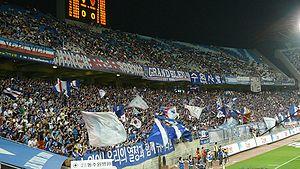
La saison 2017 du Championnat de Corée du Sud de football est la 35ᵉ édition de la première division sud-coréenne, la K League. Les douze clubs engagés s'affrontent à trois reprises lors de la phase régulière. À l'issue de celle-ci, les six premiers jouent la poule pour le titre et s'affrontent une nouvelle fois, tandis que les six derniers font de même au sein de la poule de relégation. Le dernier du classement est relégué, l'avant-dernier doit disputer un barrage de promotion-relégation face à une formation de deuxième division.
La saison 2019 du Championnat de Corée du Sud de football est la 37ᵉ édition de la première division sud-coréenne, la K League 1. Les douze clubs engagés s'affrontent à trois reprises lors de la phase régulière. À l'issue de celle-ci, les six premiers jouent la poule pour le titre et s'affrontent une nouvelle fois, tandis que les six derniers font de même au sein de la poule de relégation. Le dernier du classement est relégué, l'avant-dernier doit disputer un barrage de promotion-relégation face à une formation de deuxième division.
La saison 2018 du Championnat de Corée du Sud de football est la 36ᵉ édition de la première division sud-coréenne, la K League. Les douze clubs engagés s'affrontent à trois reprises lors de la phase régulière. À l'issue de celle-ci, les six premiers jouent la poule pour le titre et s'affrontent une nouvelle fois, tandis que les six derniers font de même au sein de la poule de relégation. Le dernier du classement est relégué, l'avant-dernier doit disputer un barrage de promotion-relégation face à une formation de deuxième division.